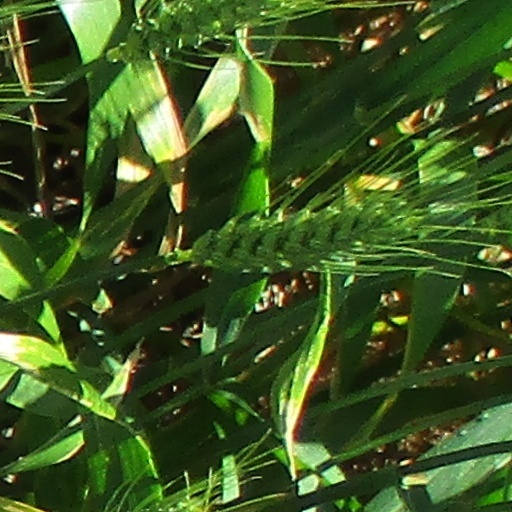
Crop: wheat